Friedrichshafen G.II

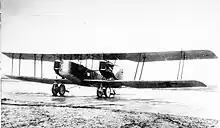

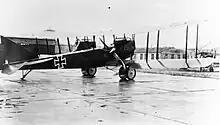

While the Friedrichshafen G.I remained a prototype the G.II went into production with 35 aircraft being built by Friedrichshafen (18 built) and Daimler (17 built). The G.II saw active service from early 1916 with German bomber units on the Western Front and in Macedonia where it was mostly used for tactical bombing operations. At first these were conducted in daylight but later, as losses mounted, most attacks were conducted at night.